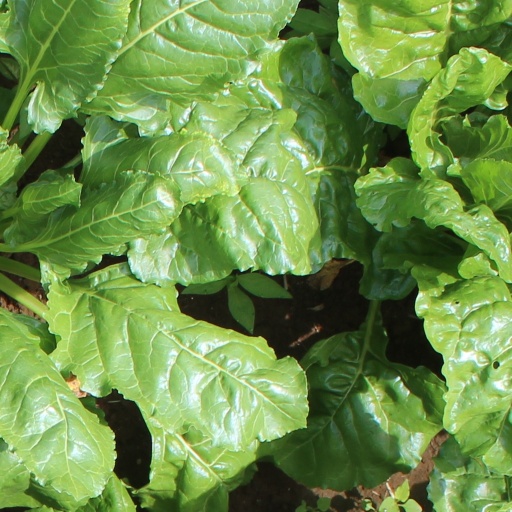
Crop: sugar beet